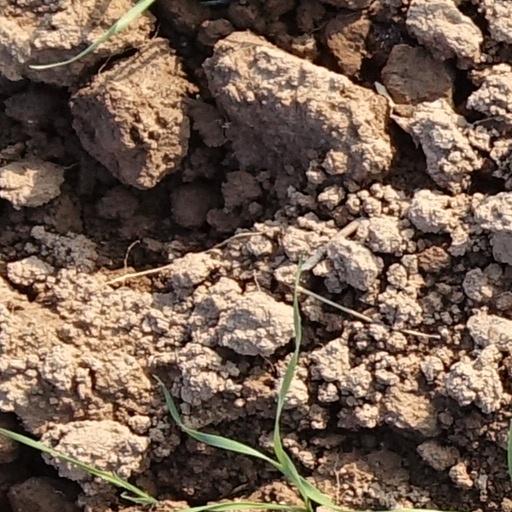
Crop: wheat